Diamond Trellis (Fabergé egg)

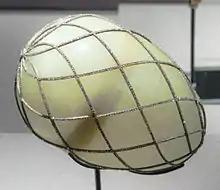

The Diamond Trellis egg is a jewelled enamelled Easter egg made by August Holmström under the supervision of the Russian jeweller Peter Carl Fabergé in 1892. It is one of the Imperial Fabergé eggs, made for Alexander III of Russia, who presented it to his wife, the Empress Maria Feodorovna. The egg is owned by Dorothy McFerrin, as part of the collection acquired by her and her husband, Artie McFerrin, who died on August 8, 2017, and is on display at the Houston Museum of Natural Science.